Knoutsodonta sparsa

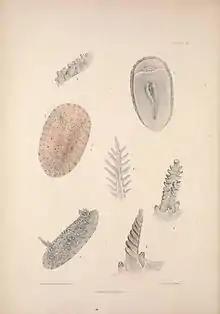
Colour plate from Alder & Hancock Monograph, 1845–55.

This species was described from Cullercoats, North Tyneside, England. It is currently known from the European coasts of the North Atlantic Ocean from Norway, Orkney and Sweden south to the northern coast of Spain.